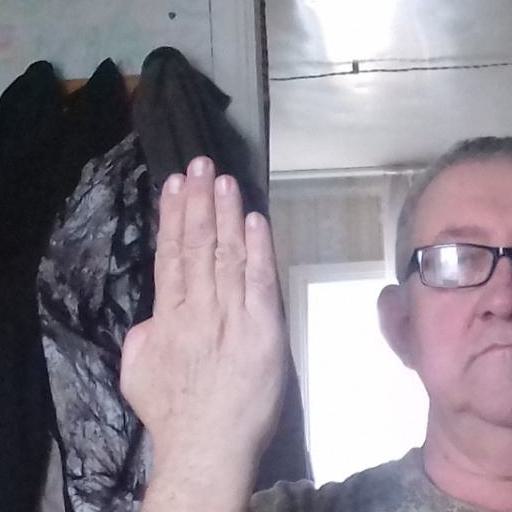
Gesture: stop_inverted